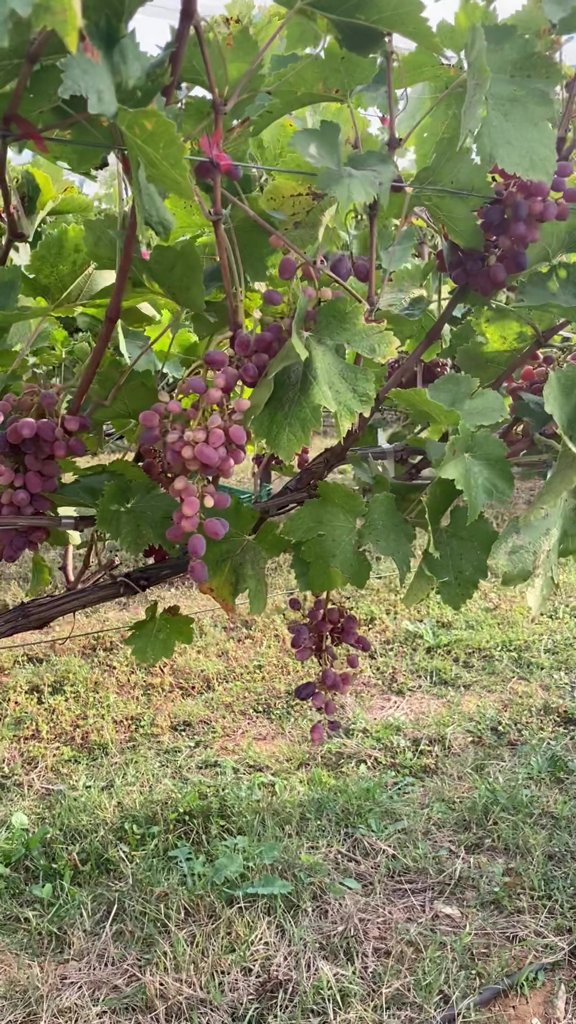
Berries visible: 182
Grape clusters: 6